Self-experimentation in medicine

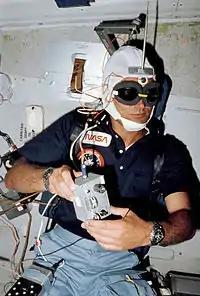
Norman Thagard self-experimenting aboard the Space Shuttle. He conducted physiological experiments on personnel during the STS-7 mission.

Self-experimentation refers to scientific experimentation in which the experimenter conducts the experiment on themself. Often this means that the designer, operator, subject, analyst, and user or reporter of the experiment are all the same. Self-experimentation has a long and well-documented history in medicine which continues to the present. Some of these experiments have been very valuable and shed new and often unexpected insights into different areas of medicine.